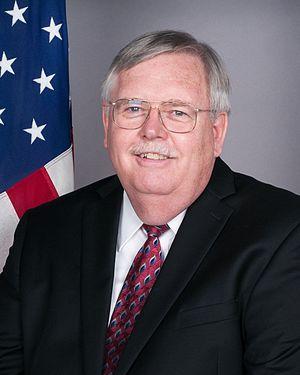
John F. Tefft, né le 16 août 1949 à Madison, est un diplomate américain, ambassadeur des États-Unis auprès de la Fédération se Russie de 2014 à 2017. Auparavant, il est ambassadeur des États-Unis en Ukraine, en Géorgie et en Lituanie.